Lameroo

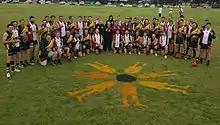
Melanoma Awareness Day conducted by the Australian Melanoma Research Foundation in 2016.

Land in the Murray Mallee region was first taken up on pastoral lease in the late 1850s. For the first twenty years there were several lessees; the area had limited grazing during this time. After a well was dug at Lameroo, then known as Wow Wow Plain, in 1884, settlement on Wow Wow Plain became permanent. The land was surveyed in 1894, and the initial survey of Wow Wow Plain gave each block some natural open land to start cultivating. The town reserve was proclaimed in 1894 and a Government well was excavated.